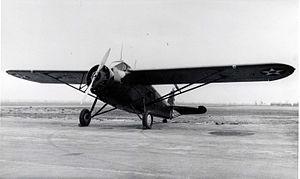
Le Fairchild 100 est un avion civil monomoteur et monoplan, fabriqué par le constructeur aéronautique américain Fairchild Aircraft durant les années 1930. Il a été construit à 27 exemplaires. L'avion sert aussi de transport militaire sous la désignation Y1C-24.